Porsche 911 RSR

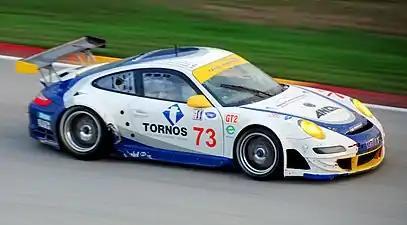
Porsche 997 GT3 RSR

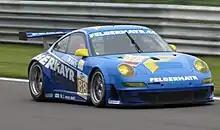
RSR at the 2009 1000 km of Spa with revised cooling air opening

The 997 GT3 RSR made its debut at the 2007 24 Hours of Le Mans. It had a displacement increased to 3.8 liters and an engine output of 342 kW (465 hp).